Sri Lanka

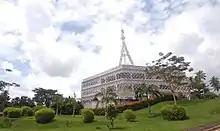
The Sri Lanka Institute of Nanotechnology is a research institute specialising in the field of nanotechnology.

The per capita income of Sri Lanka doubled from 2005 to 2011. During the same period, poverty dropped from 15.2% to 7.6%, unemployment rate dropped from 7.2% to 4.9%, market capitalisation of the Colombo Stock Exchange quadrupled, and the budget deficit doubled. 99% of the households in Sri Lanka are electrified; 93.2% of the population have access to safe drinking water; and 53.1% have access to pipe-borne water. Income inequality has also dropped in recent years, indicated by a Gini coefficient of 0.36 in 2010.